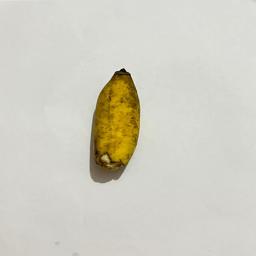
Banana variety: Sabri Kola